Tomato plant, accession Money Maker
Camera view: vertical (180 deg); turntable rotation: 120 degrees
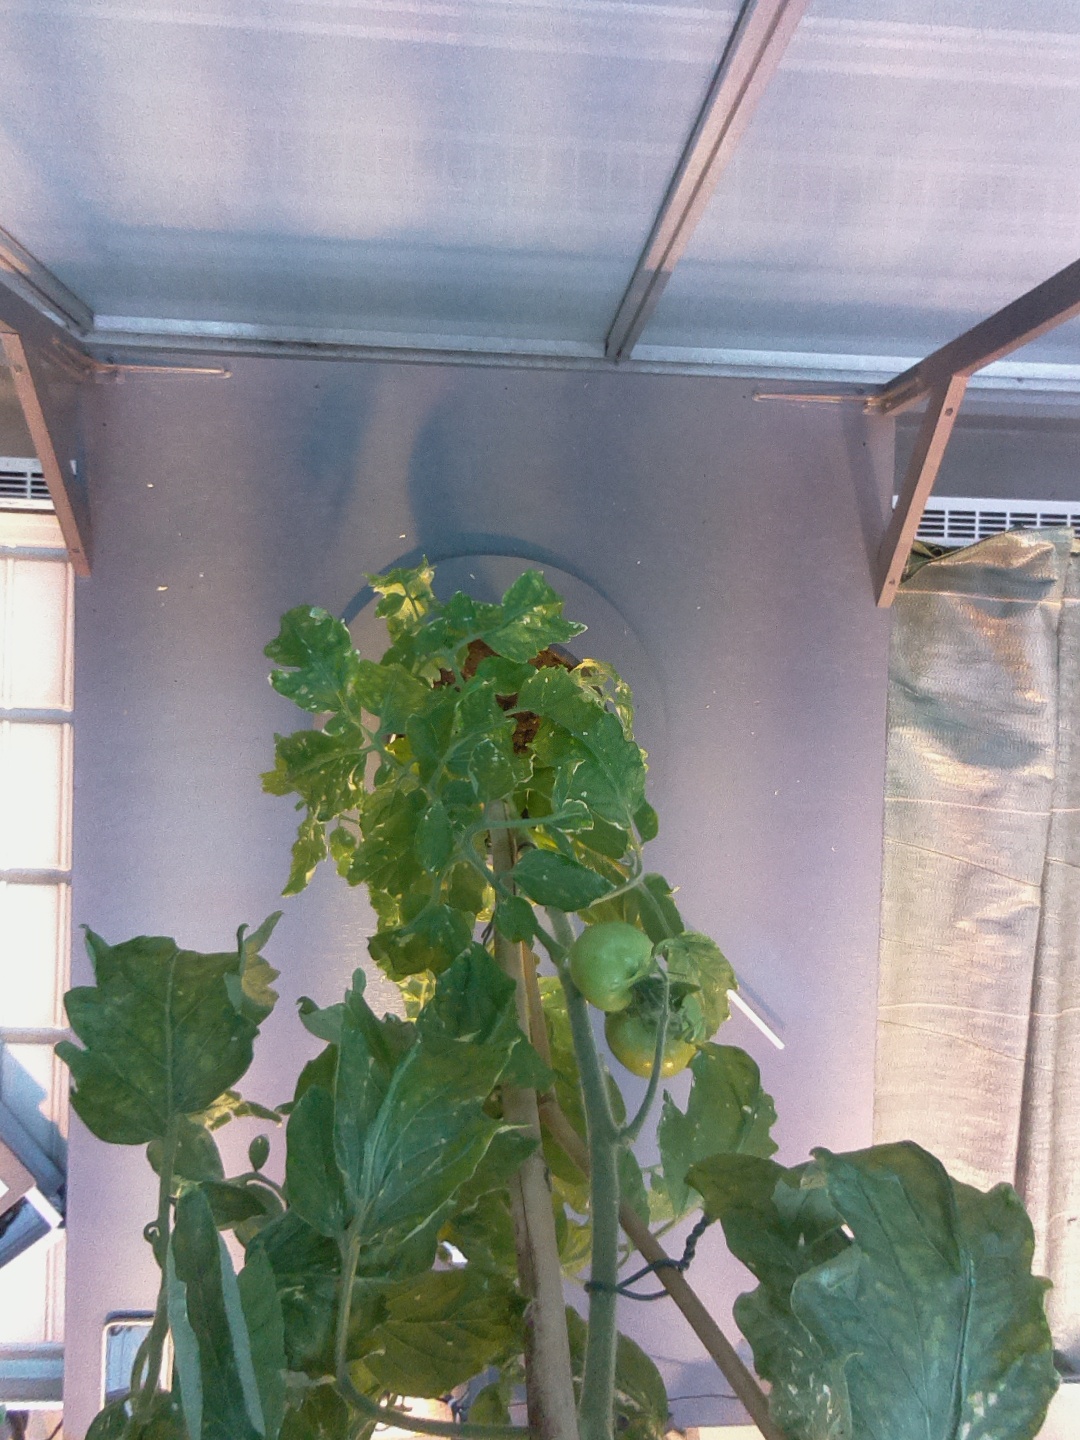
BBCH growth stage 76: 60%-70% of final fruit size